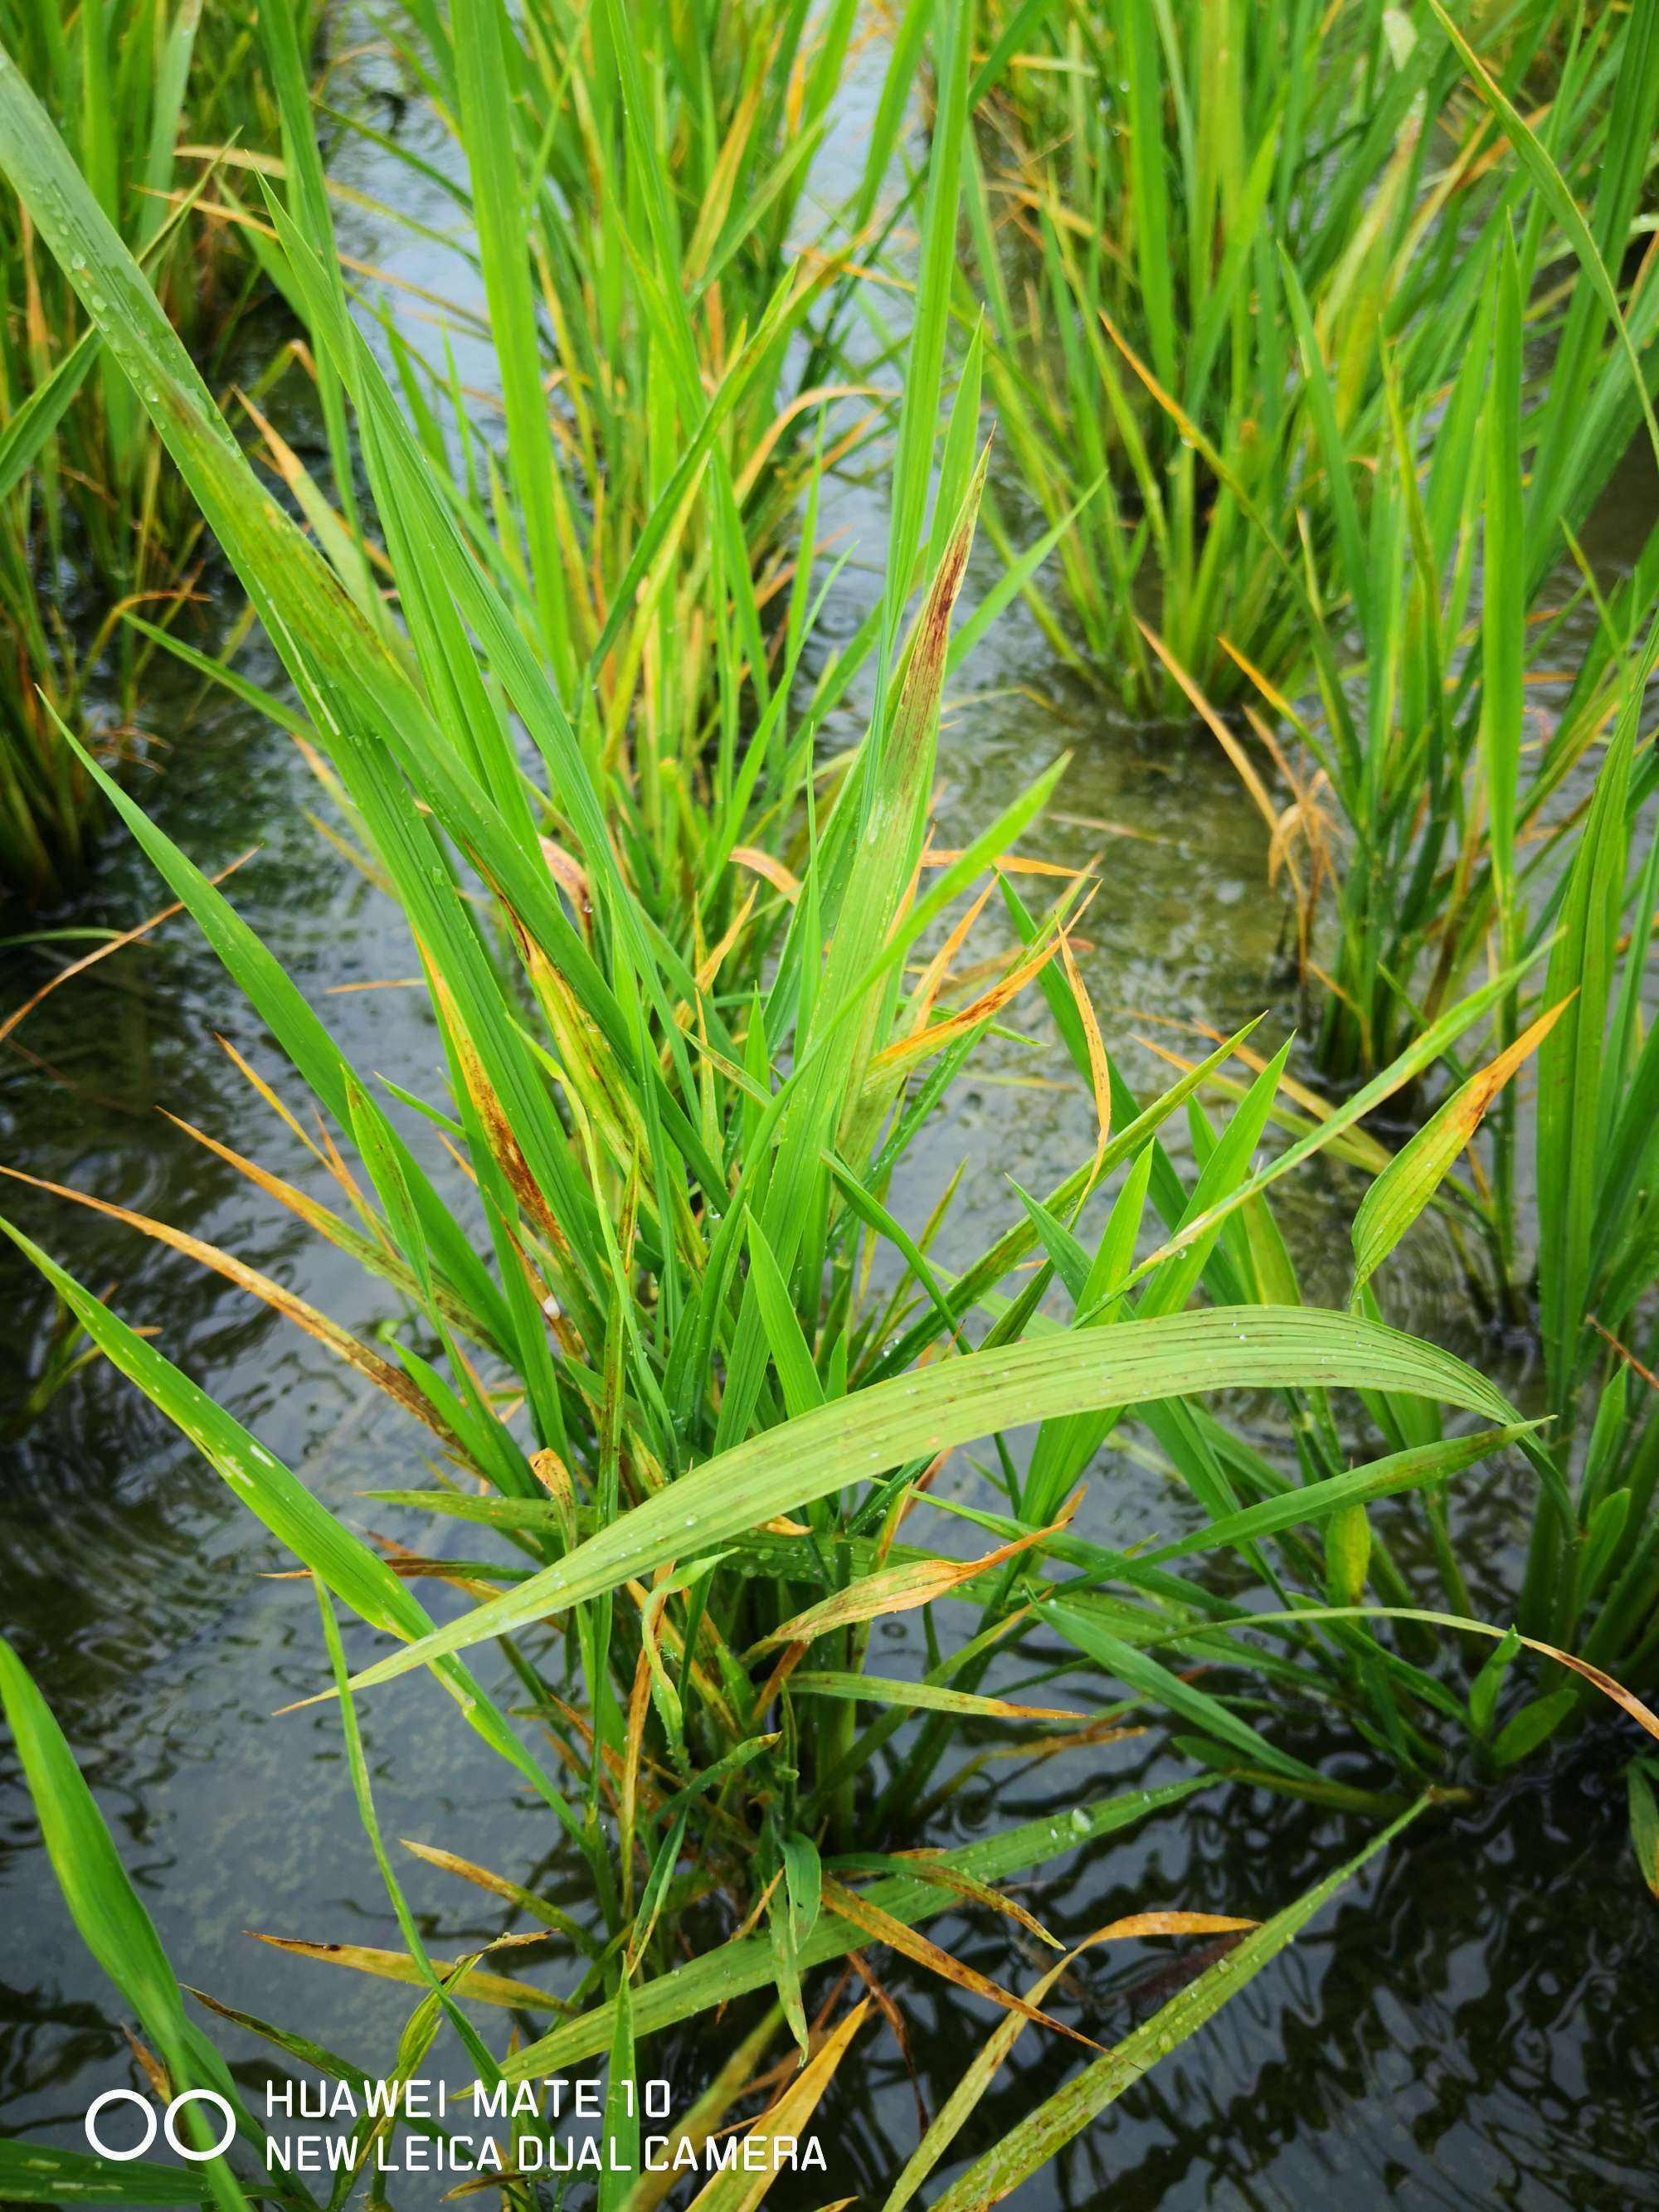
Plant: Ginger
Disease: ginger sheath blight